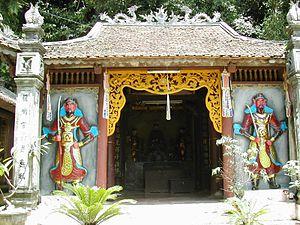
Le district de My Duc est un district rural de Hanoi dans la région du Delta du Fleuve Rouge au Viêt Nam.